Hanumanthanagar, Bengaluru

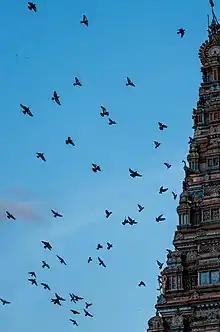
Birds flying at Kumara Swamy Temple in Hanumantha Nagara

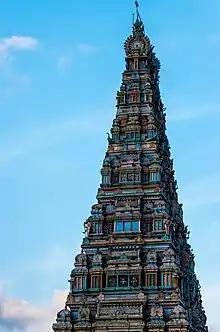
Long Standing Gopuram at Kumara Swamy temple

This area is one of the oldest areas of Bangalore with large Brahmin population. Byatarayanapura, Srinagar, Nagendra Block, Kalidasa Layout, Raghavendra Block, Brindavan Nagar, Srinivasa Nagar, Vidhyapeetha, Mysore Bank Colony, Hosakerehalli, Girinagar and Ashok Nagar are the surrounding neighbourhoods.